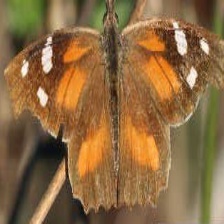
Species: AMERICAN SNOOT